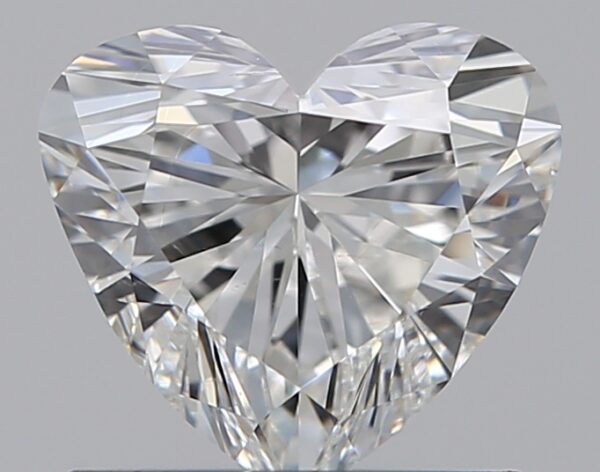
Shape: heart
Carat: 0.9
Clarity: SI1
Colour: F
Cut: EX
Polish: EX
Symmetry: VG
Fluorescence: N
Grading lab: GIA
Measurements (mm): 6.09 x 6.71 x 3.82